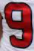
Number: 9